Harriet Hosmer

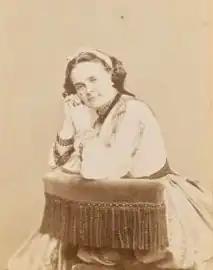
Harriet Hosmer, sculpturer, carte de visite c.1865

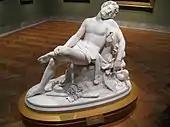
"The Sleeping Faun" was created in 1865 in Rome, and was one of Hosmer's most celebrated works.

Harriet Hosmer was born on October 9, 1830, at Watertown, Massachusetts, and completed a course of study at Sedgewick School in Lenox, Massachusetts. Her mother, Sarah Grant Hosmer, and three siblings died during her childhood. As a child, she was encouraged by her father, physician Hiram Hosmer, to pursue a course of physical training by which she became expert in rowing, skating, and riding. He also encouraged her artistic passion. She traveled alone in the wilderness of the western United States, and visited the Dakota Indians.